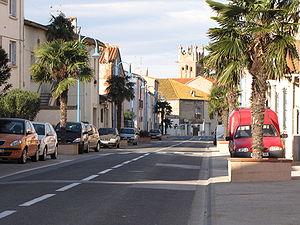
Villelongue-de-la-Salanque
Villelongue-de-la-Salanque est une commune française située dans le département des Pyrénées-Orientales, en région Occitanie. Ses habitants sont appelés les Villelonguets. La graphie Villelongais est incorrecte et se rapporte aux habitants d'une autre commune.